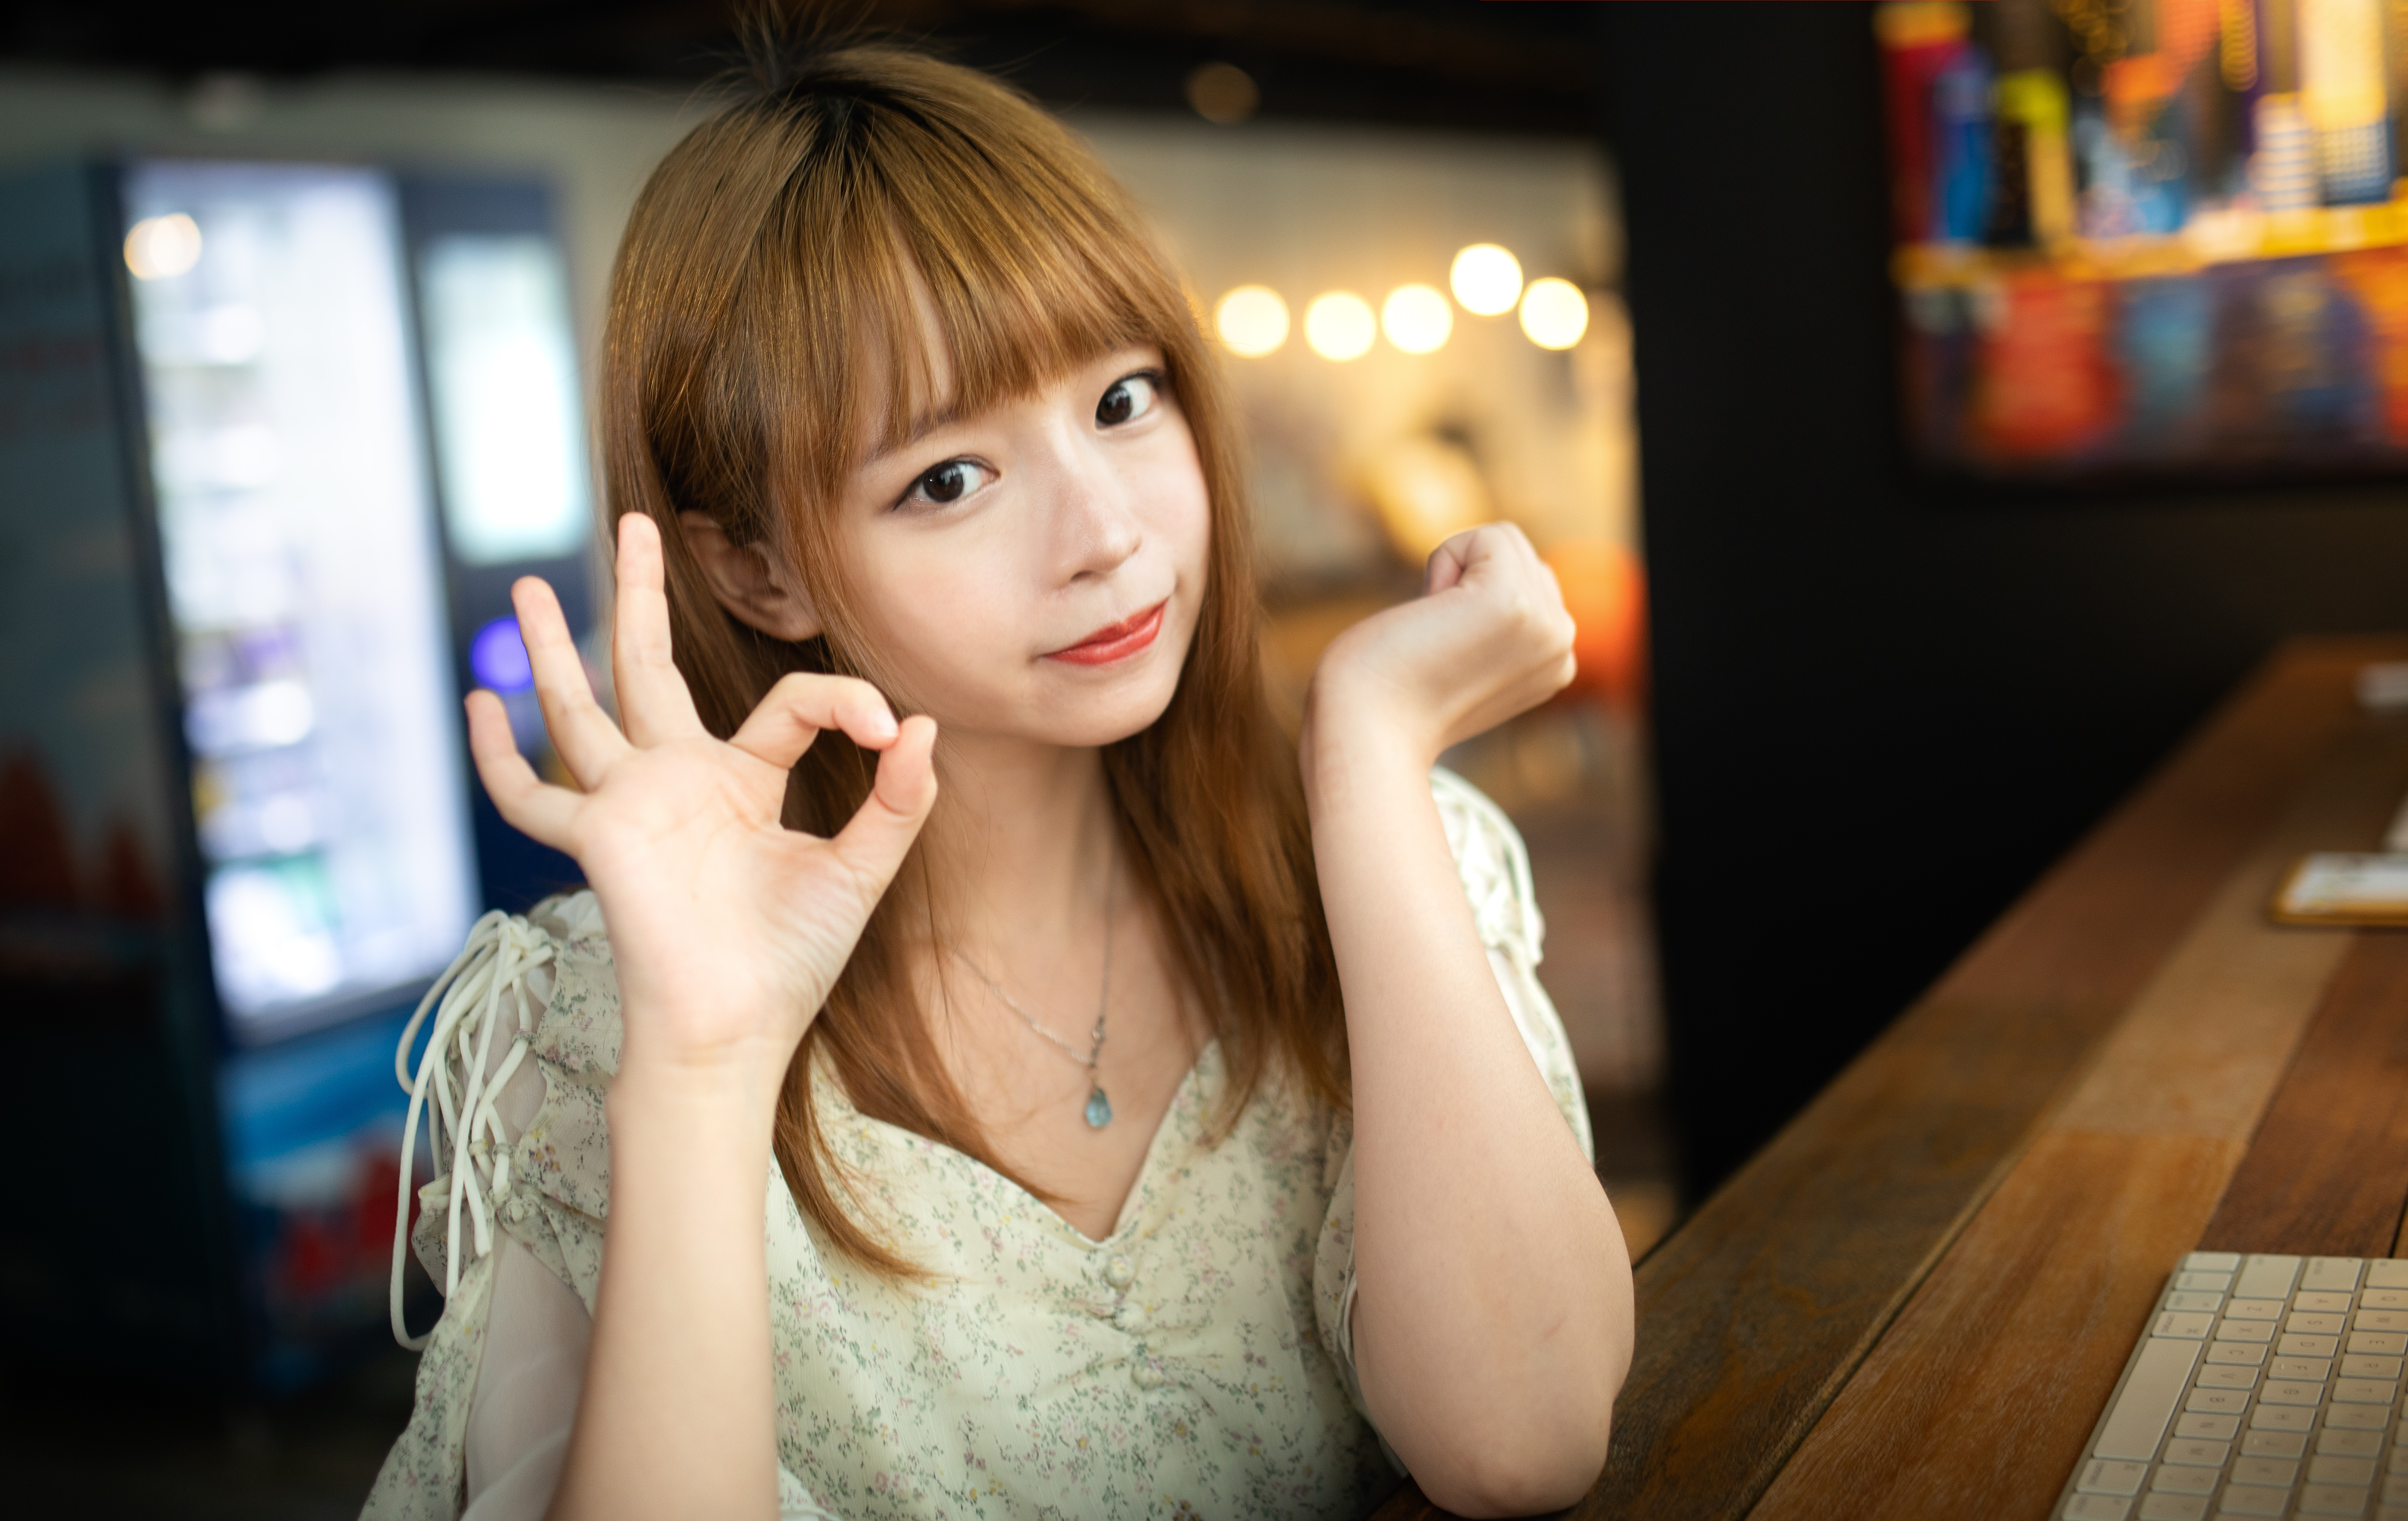
girl, hair, beauty, skin, lady, hairstyle, snapshot, lip, long hair, technology, electronic device, photography, finger, smile, gadget, portrait photography, brown hair, smartphone, gesture